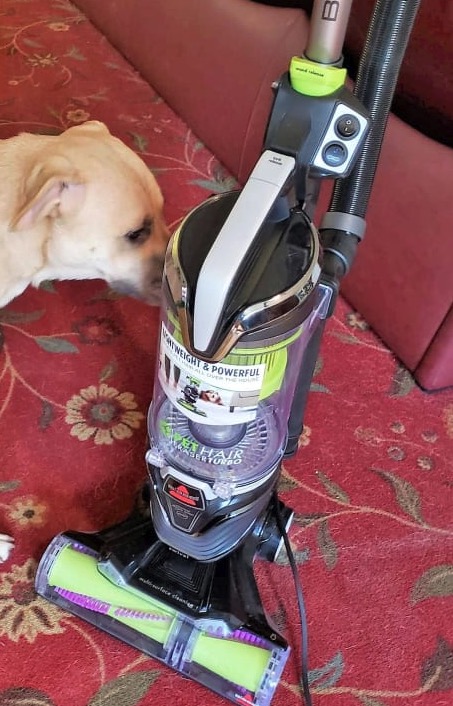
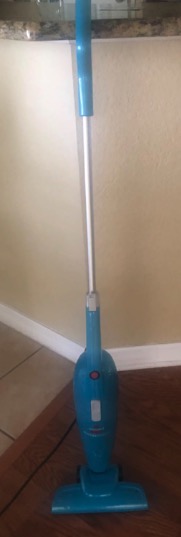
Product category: items_vacuum
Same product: no